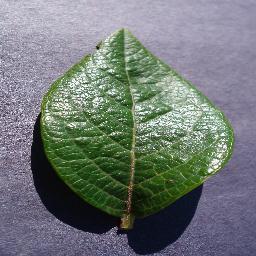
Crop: blueberry
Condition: healthy